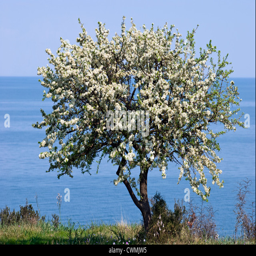
blooming wild pear tree by the sea